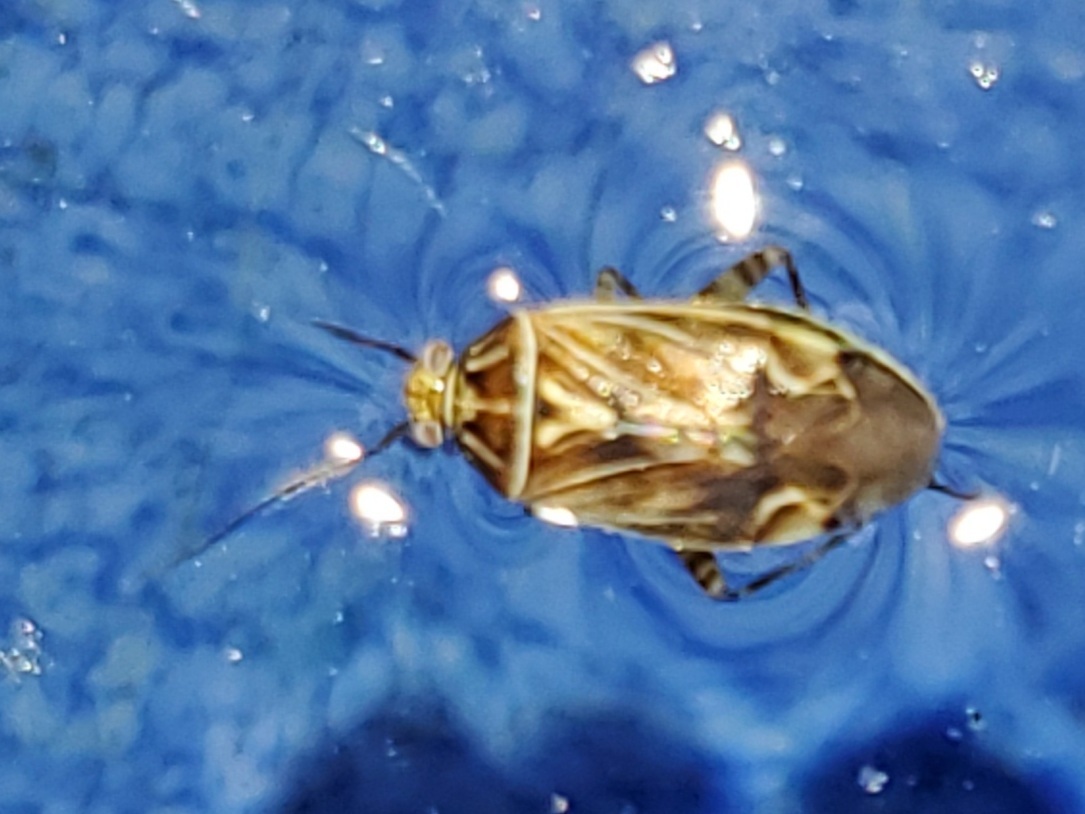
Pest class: lygus_bug